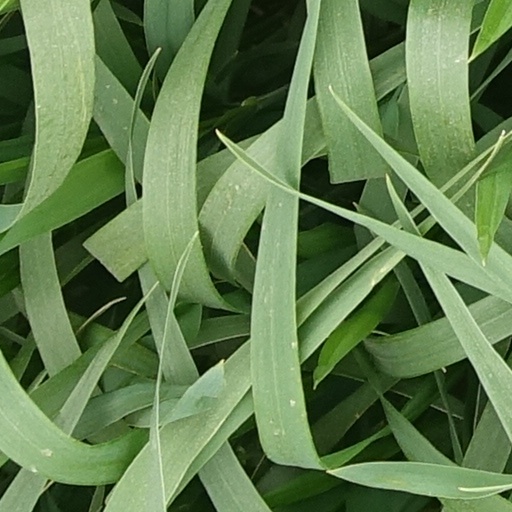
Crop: wheat